Cigar Makers' International Union

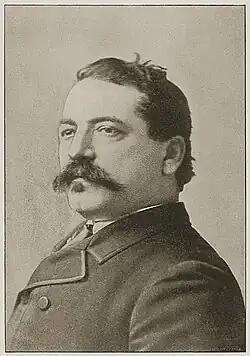
Samuel Gompers, perennial President of the American Federation of Labor for more than three decades, was an important leader of the Cigar Makers' International Union.

The first local Cigar Makers' Union was founded in Baltimore, Maryland in 1851 by craftsmen who were opposed to the importation of low-cost laborers from Germany. This was followed two or three years later by the establishment of a New York Cigarmakers' Union of about 70 members, mostly emigrants from England or Germany. This group quickly expanded in size to include about 160 of the city's 800 or so cigar workers before collapsing in an unsuccessful strike to avert a general cut in wages.